Sriwijaya Air

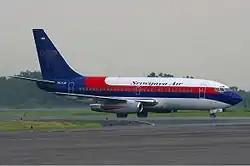

In 2007, Sriwijaya Air received the Boeing International Award for Safety and Maintenance of aircraft, awarded after passing the manufacturer's inspection that was carried out over a few months. On 18 December 2008, the airline commenced its first international operations serving a route between Jakarta and Singapore. By 2010, the airline was operating 27 aircraft and had served 7.18 million passengers and took an 11.8% share of the Indonesian domestic flight market.